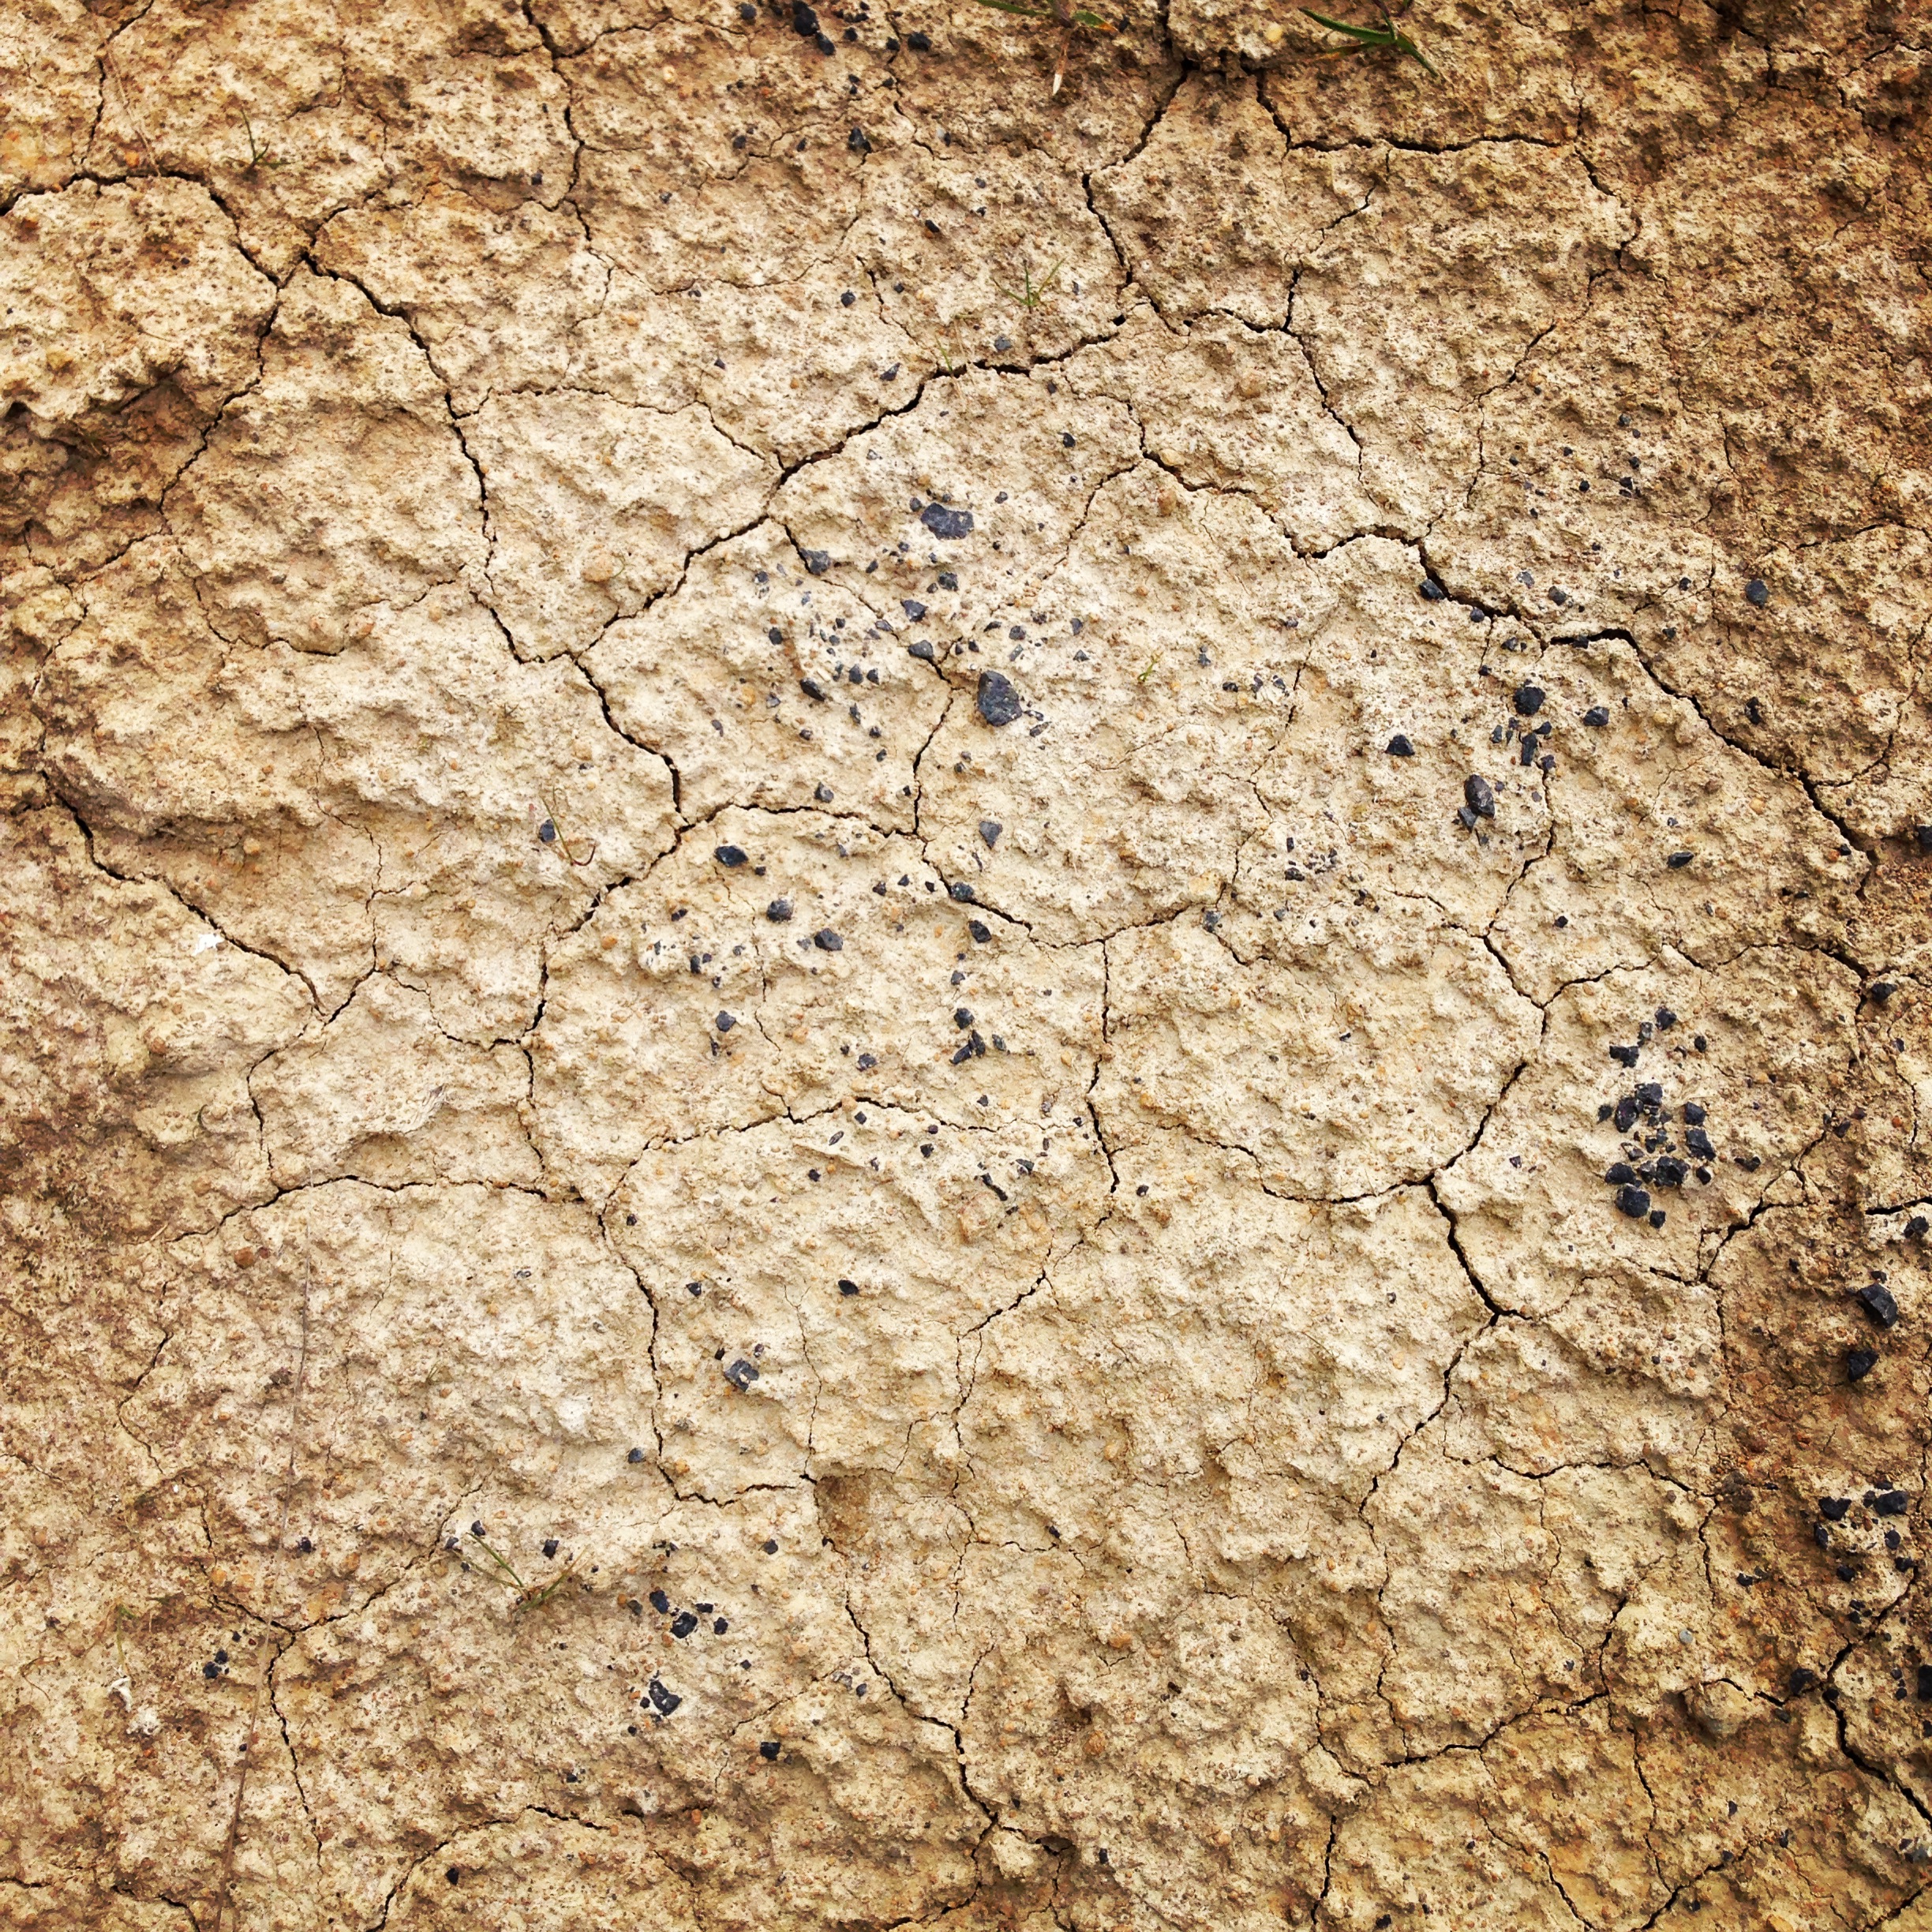
rock, structure, wood, texture, floor, trunk, wall, dry, soil, stone wall, material, geology, cracks, flooring, cracked earth